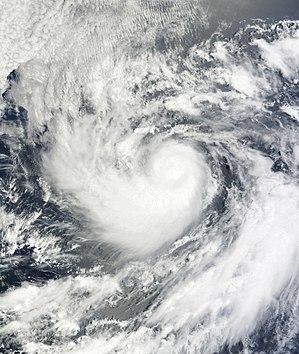
La saison cyclonique 2012 dans l'océan Pacifique nord-est est une saison des cyclones tropicaux débutant officiellement le 15 mai 2012 dans le Nord-Est de l'océan Pacifique, bien que la première tempête tropicale nommé Aletta se soit formée un jour plus tôt. La saison devait officiellement démarrer le 1ᵉʳ juin 2012 au nord du Pacifique, et la saison devrait officiellement se terminer le 30 novembre 2012.